Ford GT40

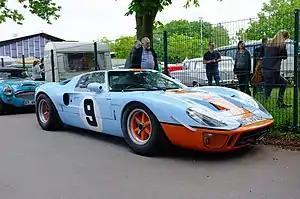
Replica Ford GT40 bearing the "#9" of Rodríguez and Bianchi, winners of the 1968 24 Hours of Le Mans

The Mk III was a street-legal version of the GT40 Mk I, with its engine detuned to . A total of seven were built, four with right-hand drive, with four headlamps (raised to meet US lighting standards), an expanded rear (for luggage room), softer shock absorbers, a center-mounted shift lever, and an ashtray. many customers interested in buying a GT40 for road use chose to buy a Mk I that was available from Wyer Ltd.